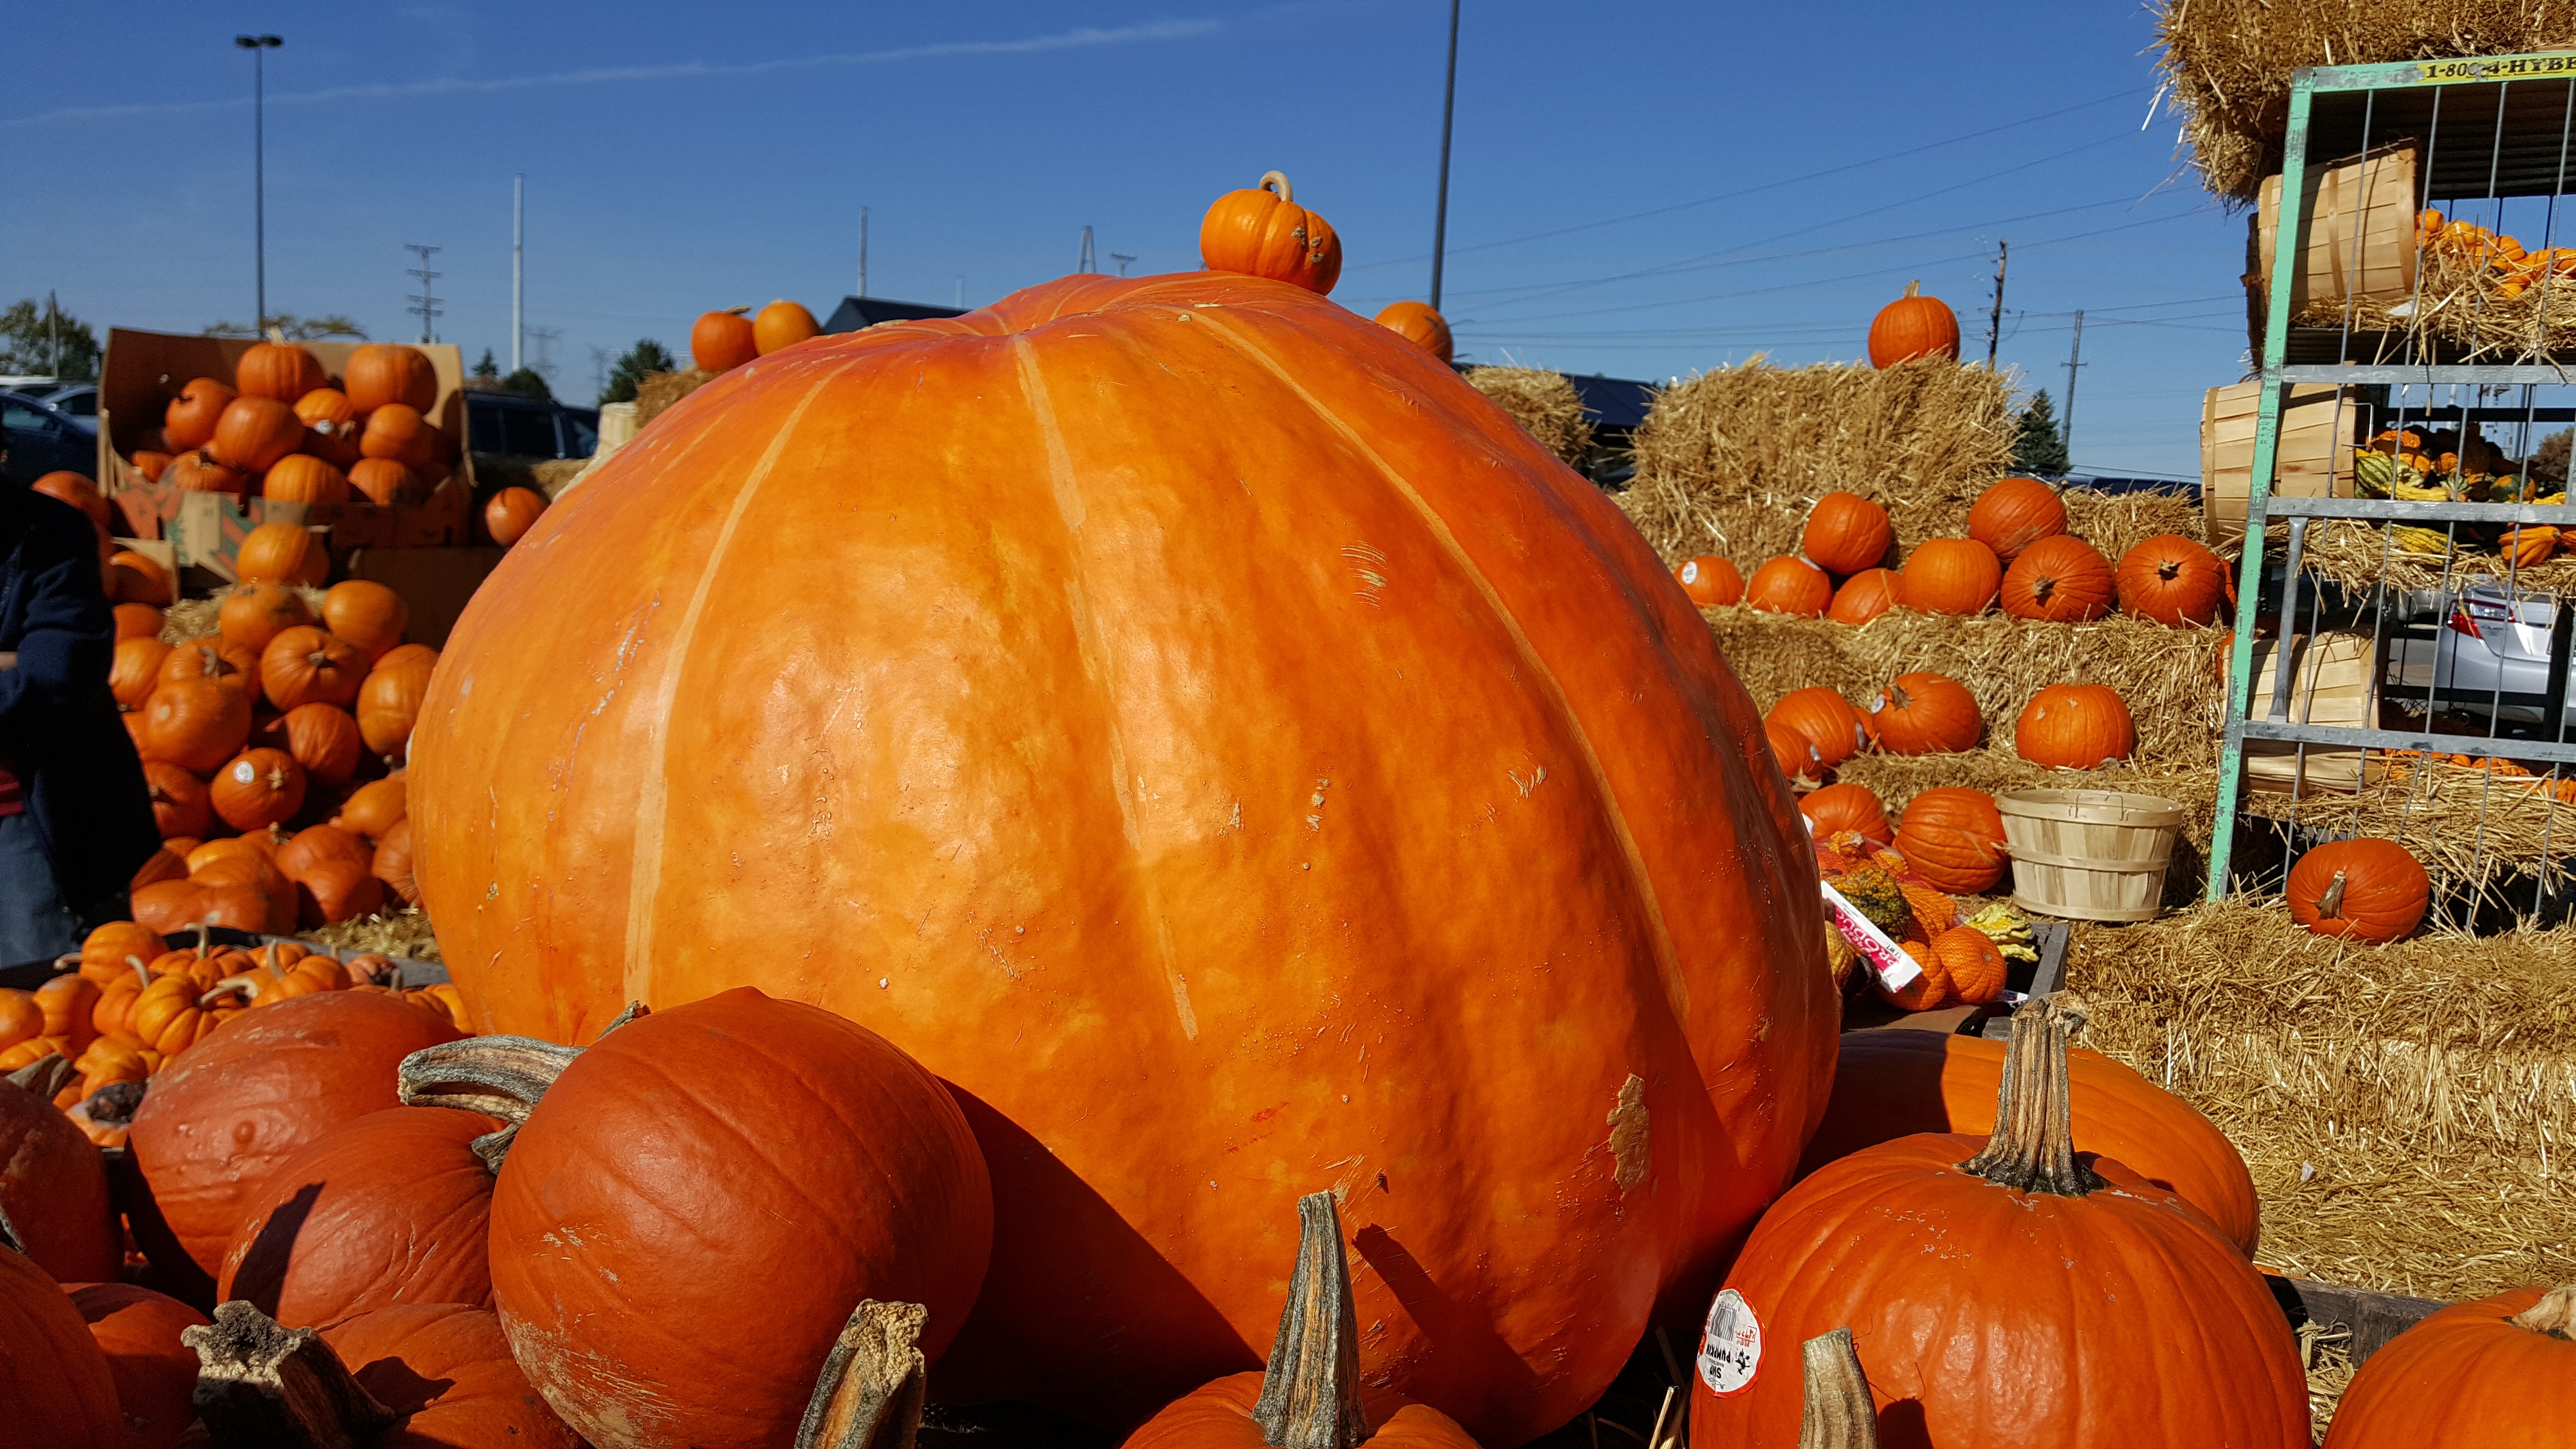
round, orange, harvest, autumn, pumpkin, gourd, vegetables, calabaza, carving, harvesting, cucurbita, man made object, winter squash